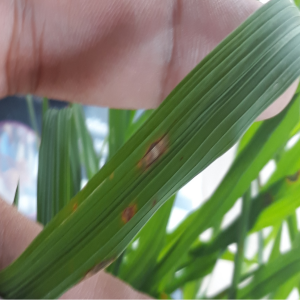
Disease: Blast